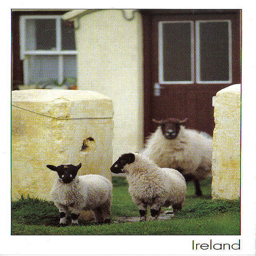
two young sheep walk out in front of older ewe
Three labs are standing near a grassy doorway.
A group of sheep in front of a house.
A family of sheep walking across a lush green field.
three white sheep with black heads and a house